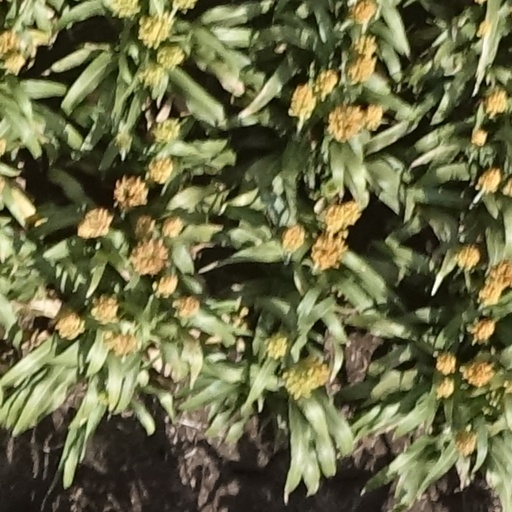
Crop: sorghum